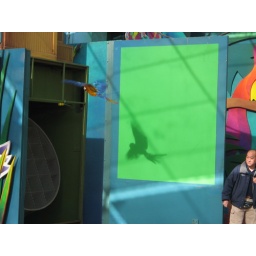
parrot against green screen